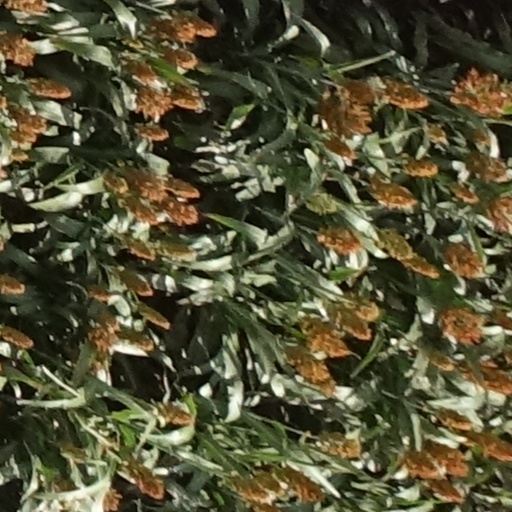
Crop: sorghum